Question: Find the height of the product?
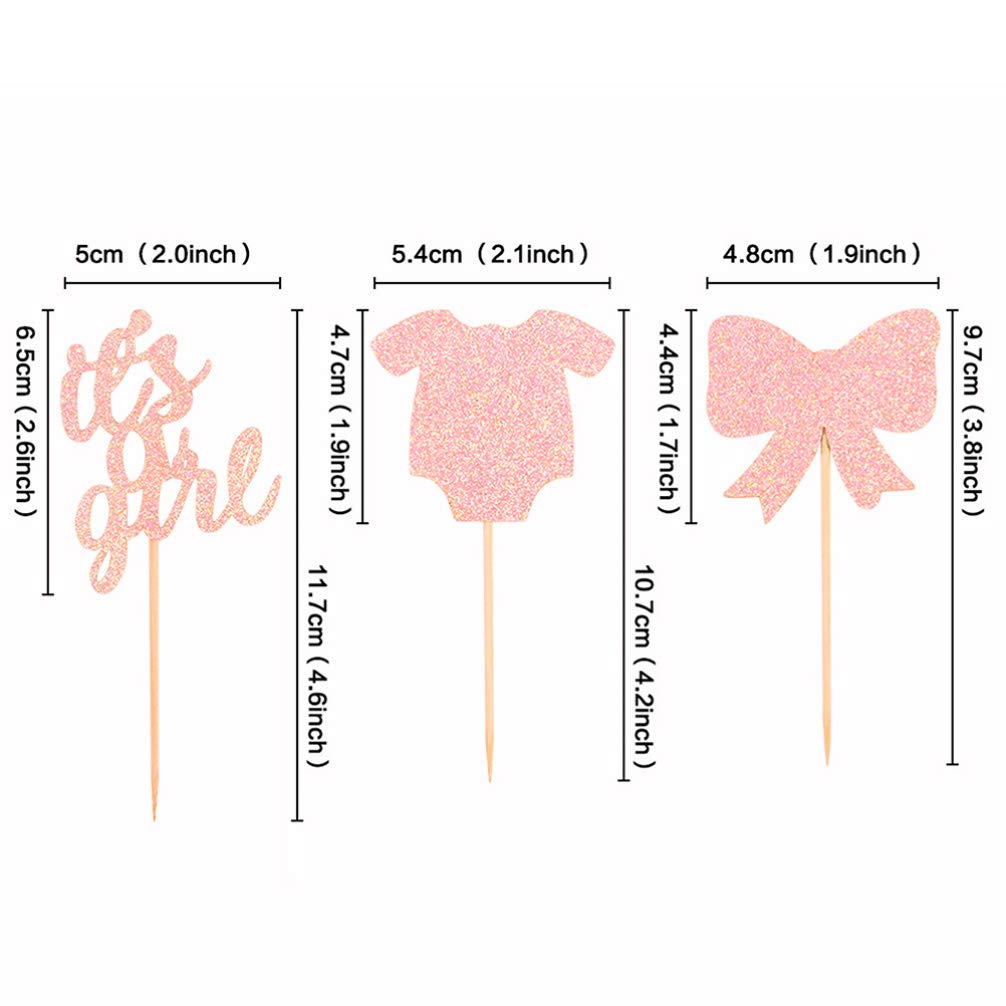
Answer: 9.7 centimetre